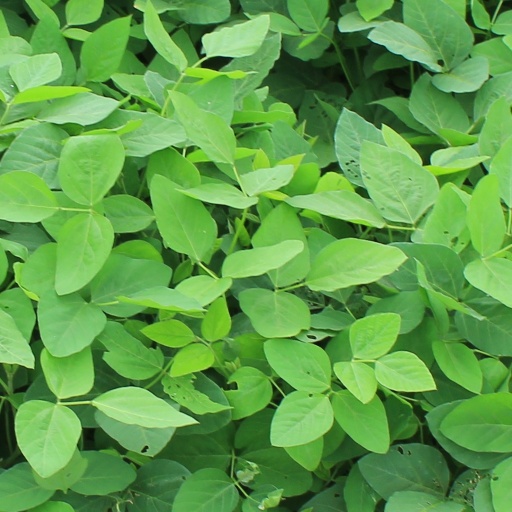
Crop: soybean